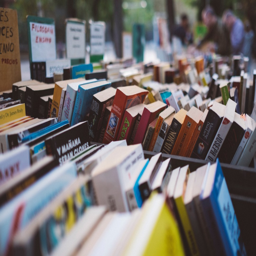
a large number of books with no obvious organization or infrastructure .